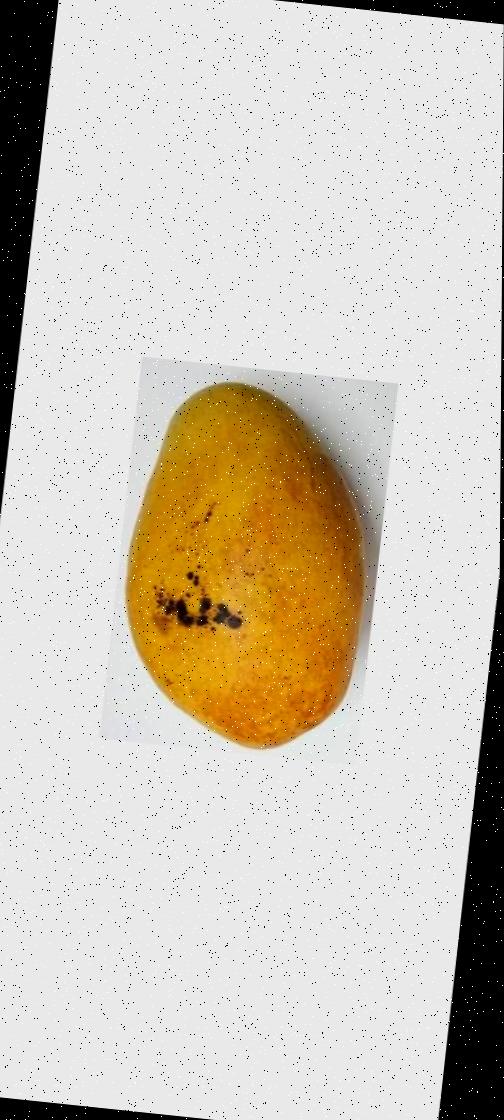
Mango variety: Bari-11